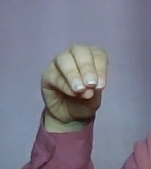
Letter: ha